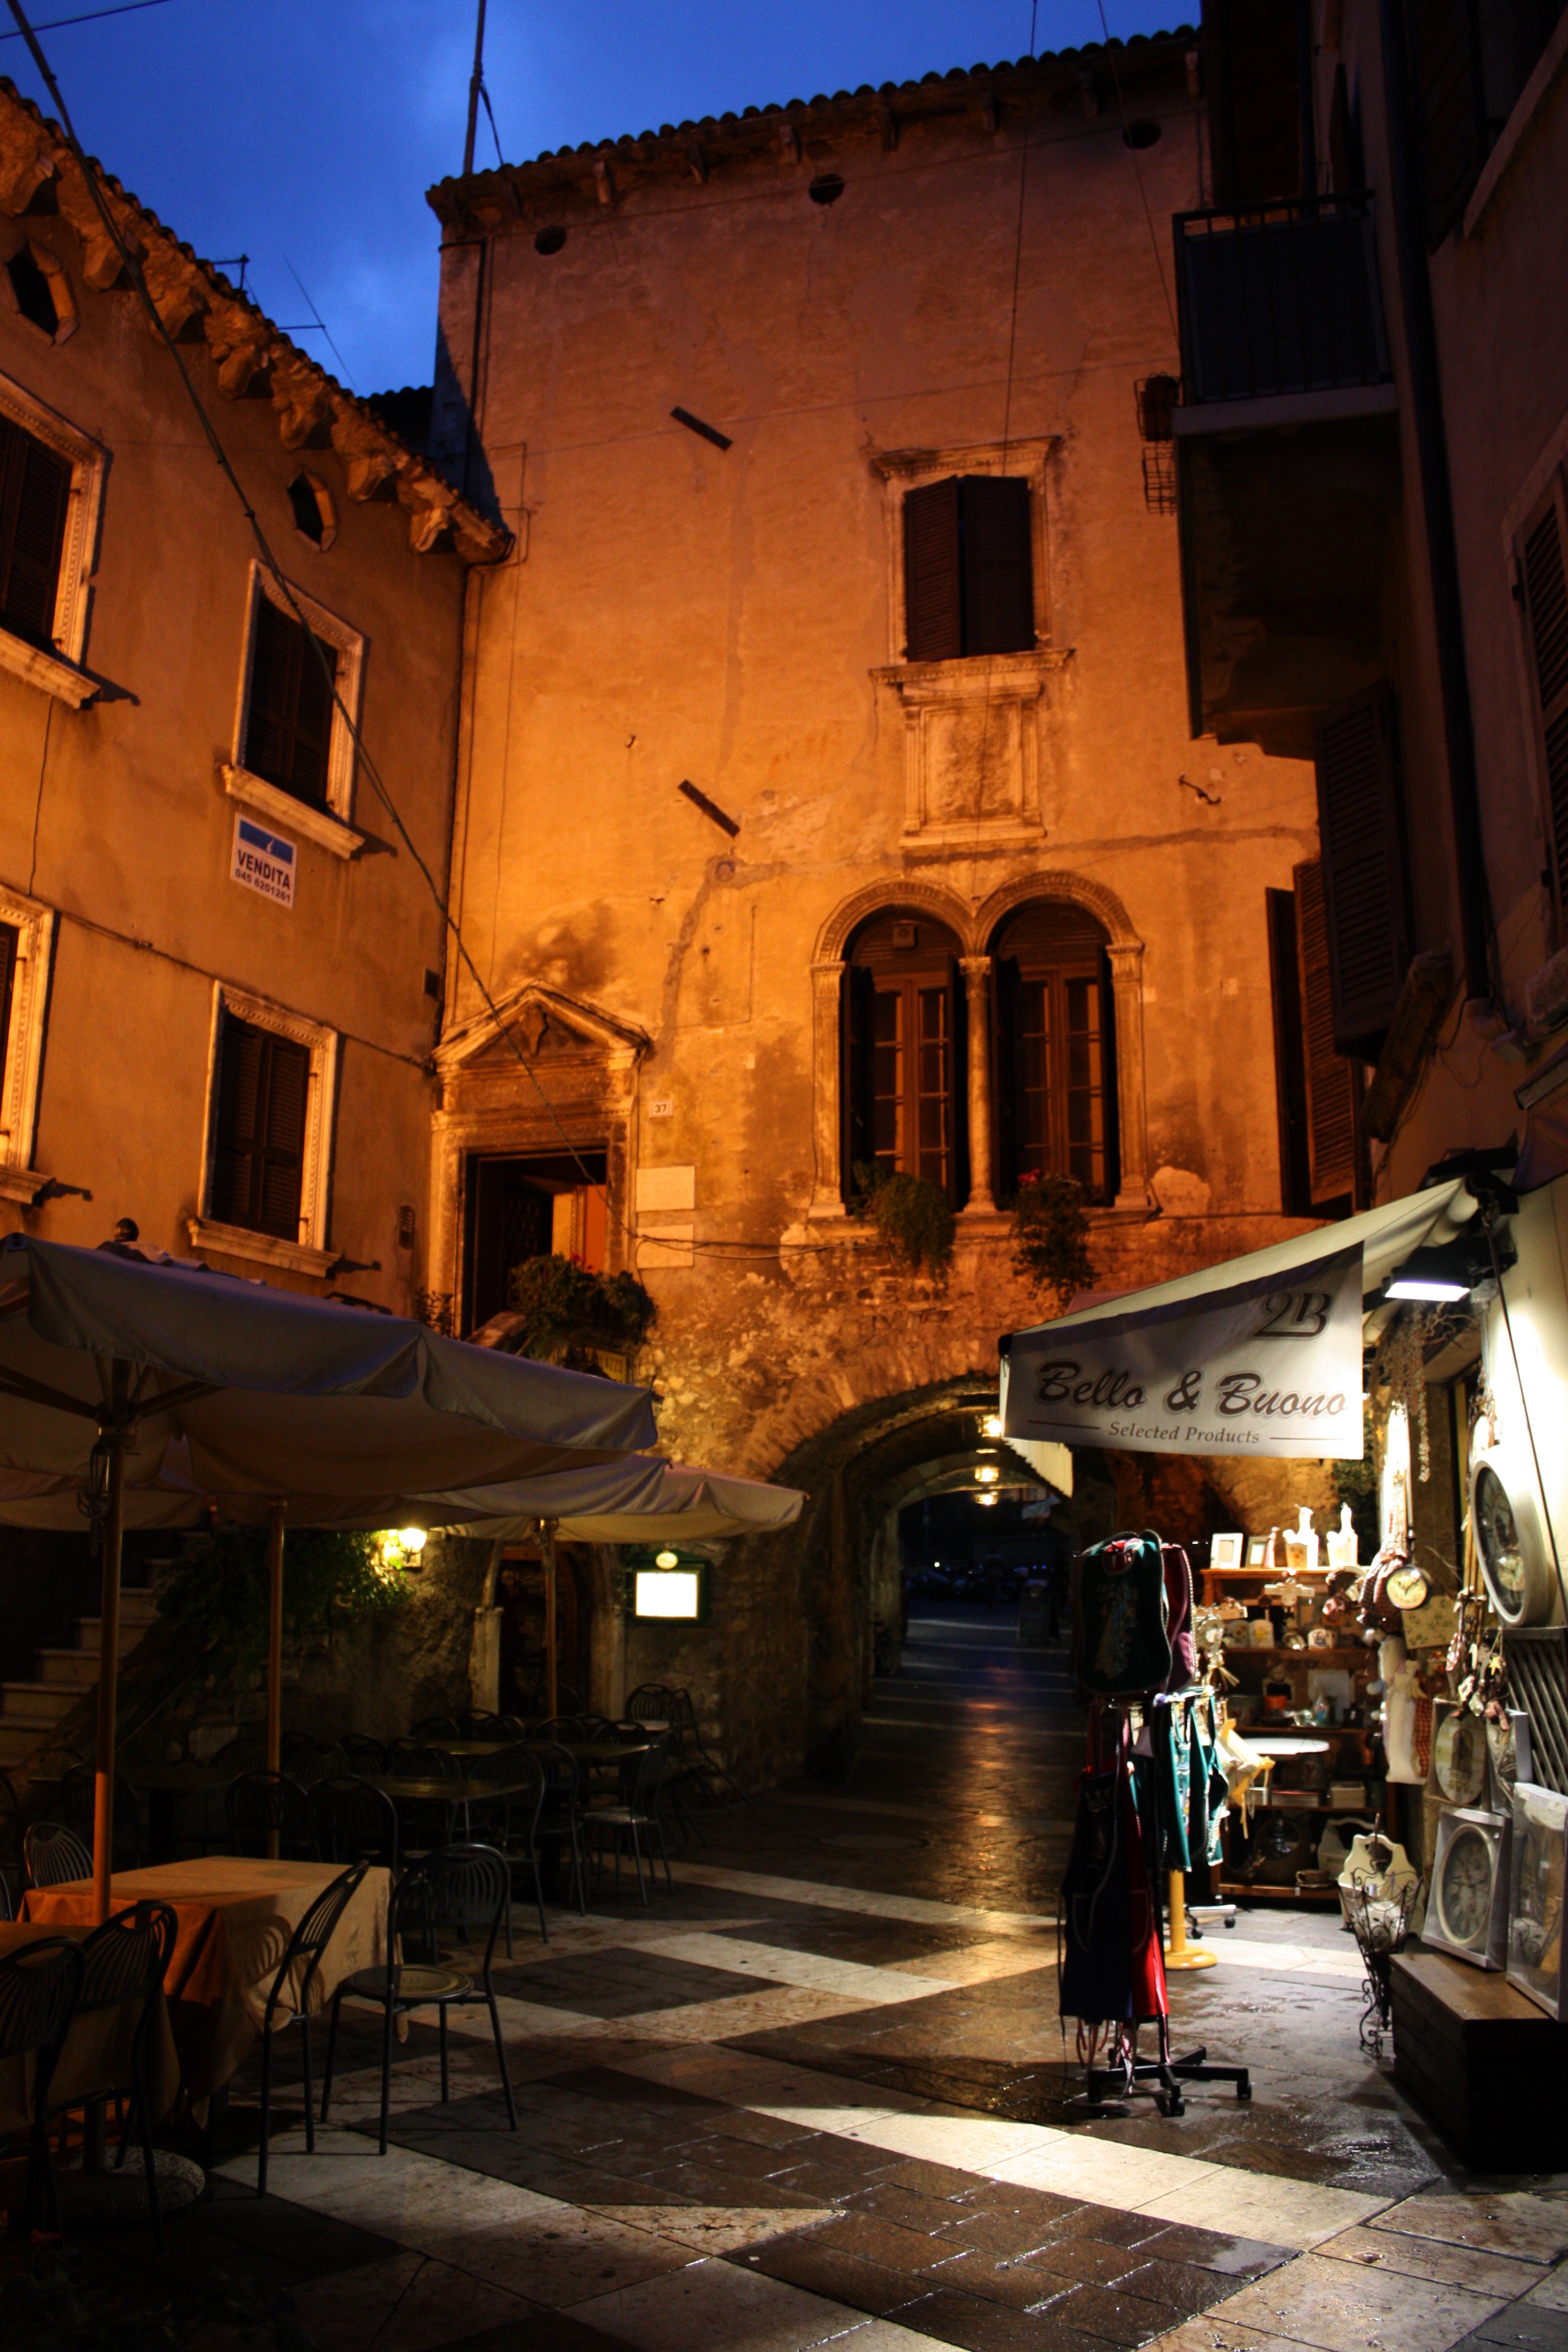
light, road, street, night, house, town, alley, city, mystical, travel, bar, evening, shadow, romantic, italy, business, garda, infrastructure, neighbourhood, old masonry, urban area, ancient history, human settlement